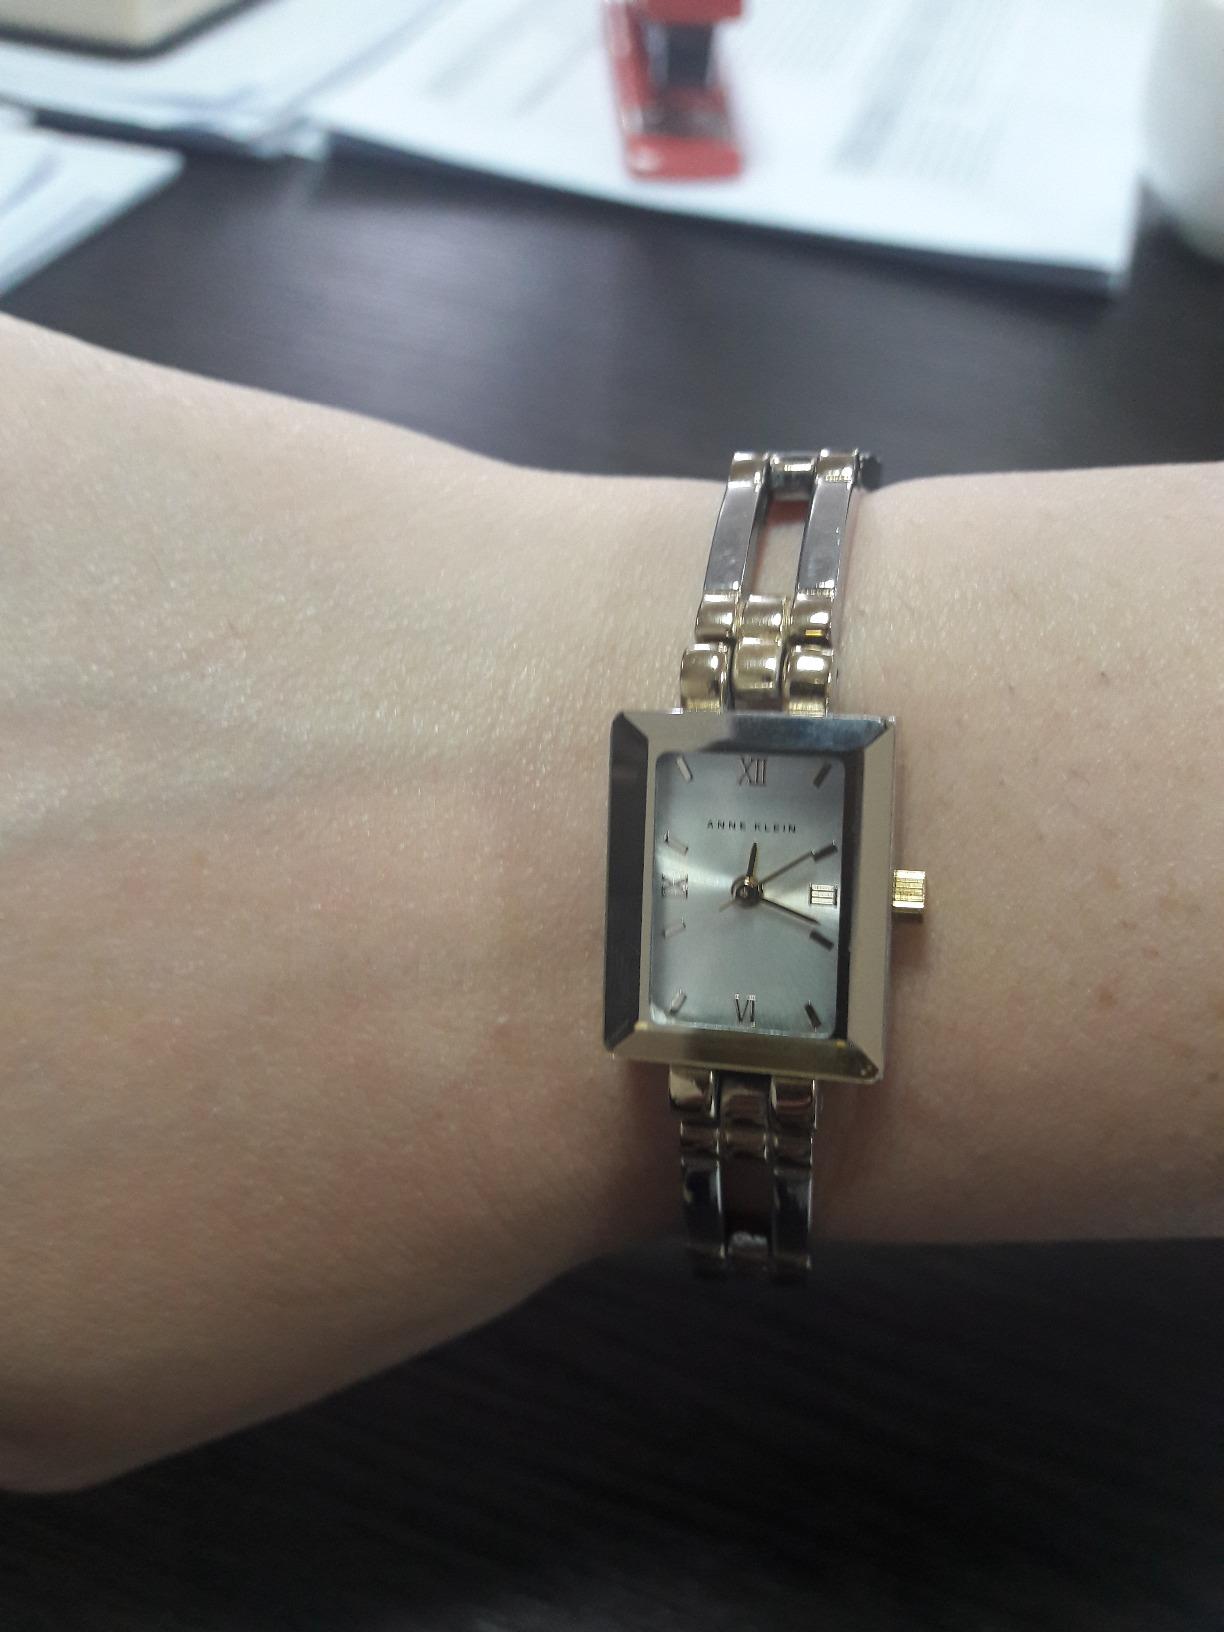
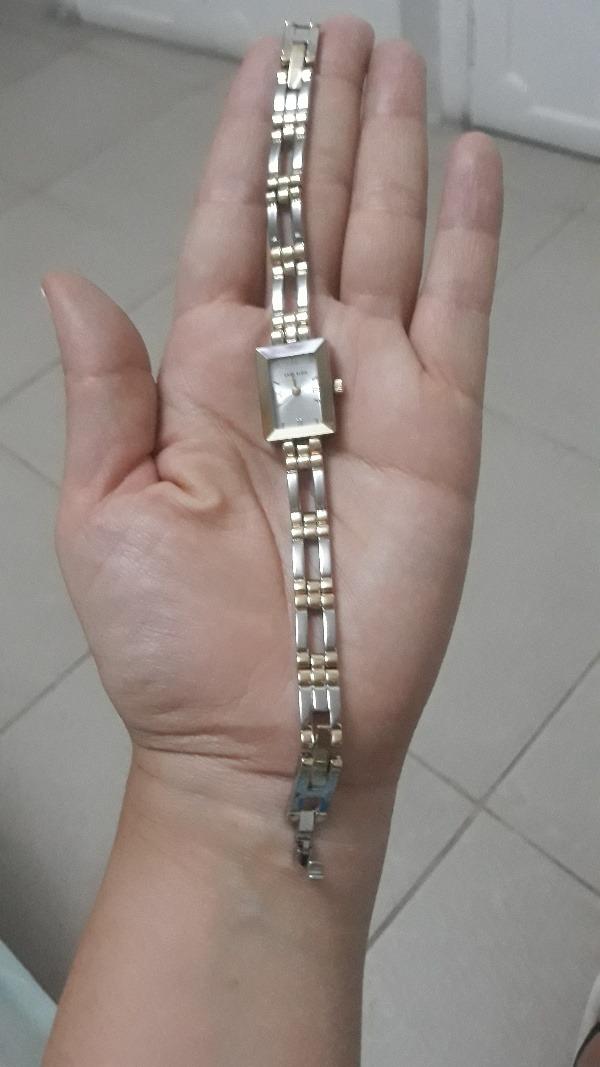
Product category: accessories_watch
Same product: yes